Vespula atropilosa

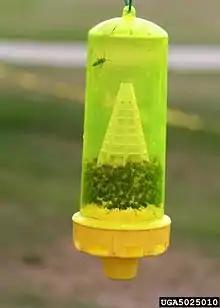
Heptyl butyrate trap containing both prairie yellowjackets and western yellowjackets

Prairie yellowjackets respond well to both heptyl butyrate and meat baits, but fruit baits can also be used as trap lures. There are several commercial designs of yellowjacket traps but most are baited with heptyl butyrate. Heptyl butyrate is highly attractive to both "Vespula atropilosa" and "Vespula pensylvanica" (commonly known as the western yellowjacket). These traps can catch and hold a large number of yellowjackets but their effectiveness in reducing yellowjacket populations is questionable.